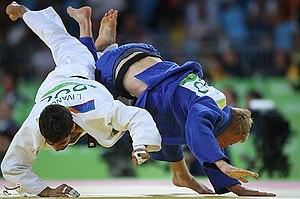
2016 Jeux Olympiques d'été de judo, le 9 Août